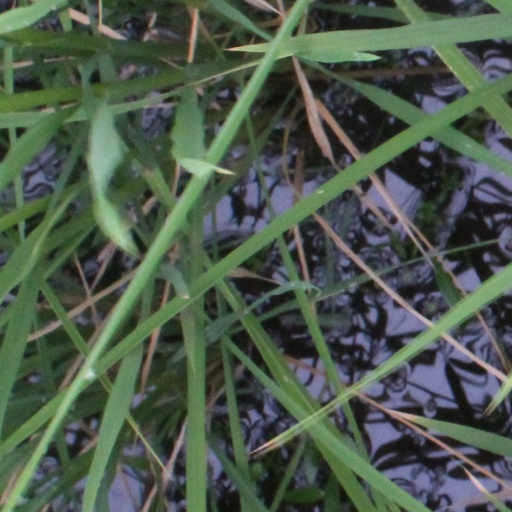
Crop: rice